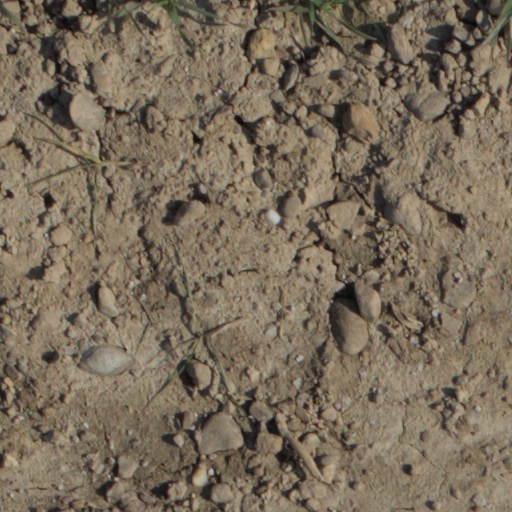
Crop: wheat